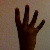
The image shows a hand gesture representing the number 4 in Indian Sign Language.